Augusto César Sandino

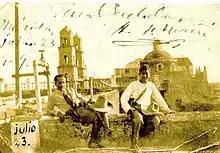
The Salvadoran revolutionary Farabundo Martí (left) and the Nicaraguan revolutionary Augusto C. Sandino (right), on the roof of the Gran Hotel. Mérida, Mexico, 23 July 1929.

As Sandino's success grew, he began to receive symbolic gestures of support from the Soviet Union and the Comintern. The Pan-American Anti-Imperialist League, supervised by the South American Bureau of the Comintern, issued a number of statements in support of Sandino. Within the United States, the U.S. branch of the Anti-Imperialist League publicized opposition to the actions of the U.S. government in Nicaragua. Sandino's half-brother Sócrates, who lived in New York City, was featured as a speaker at several rallies against American involvement in Nicaragua, which were organized by the League and the U.S. Communist Party. The Sixth World Congress of the Comintern, meeting in Moscow in the summer of 1928, issued a statement "expressing solidarity with the workers and peasants of Nicaragua and the heroic army of national emancipation of General Sandino". In China, a division of the Kuomintang army that seized Beijing in 1928 was named "the Sandino brigade." The following June, Sandino appointed a representative to the Second Congress of the World Anti-Imperialist League in Frankfurt.